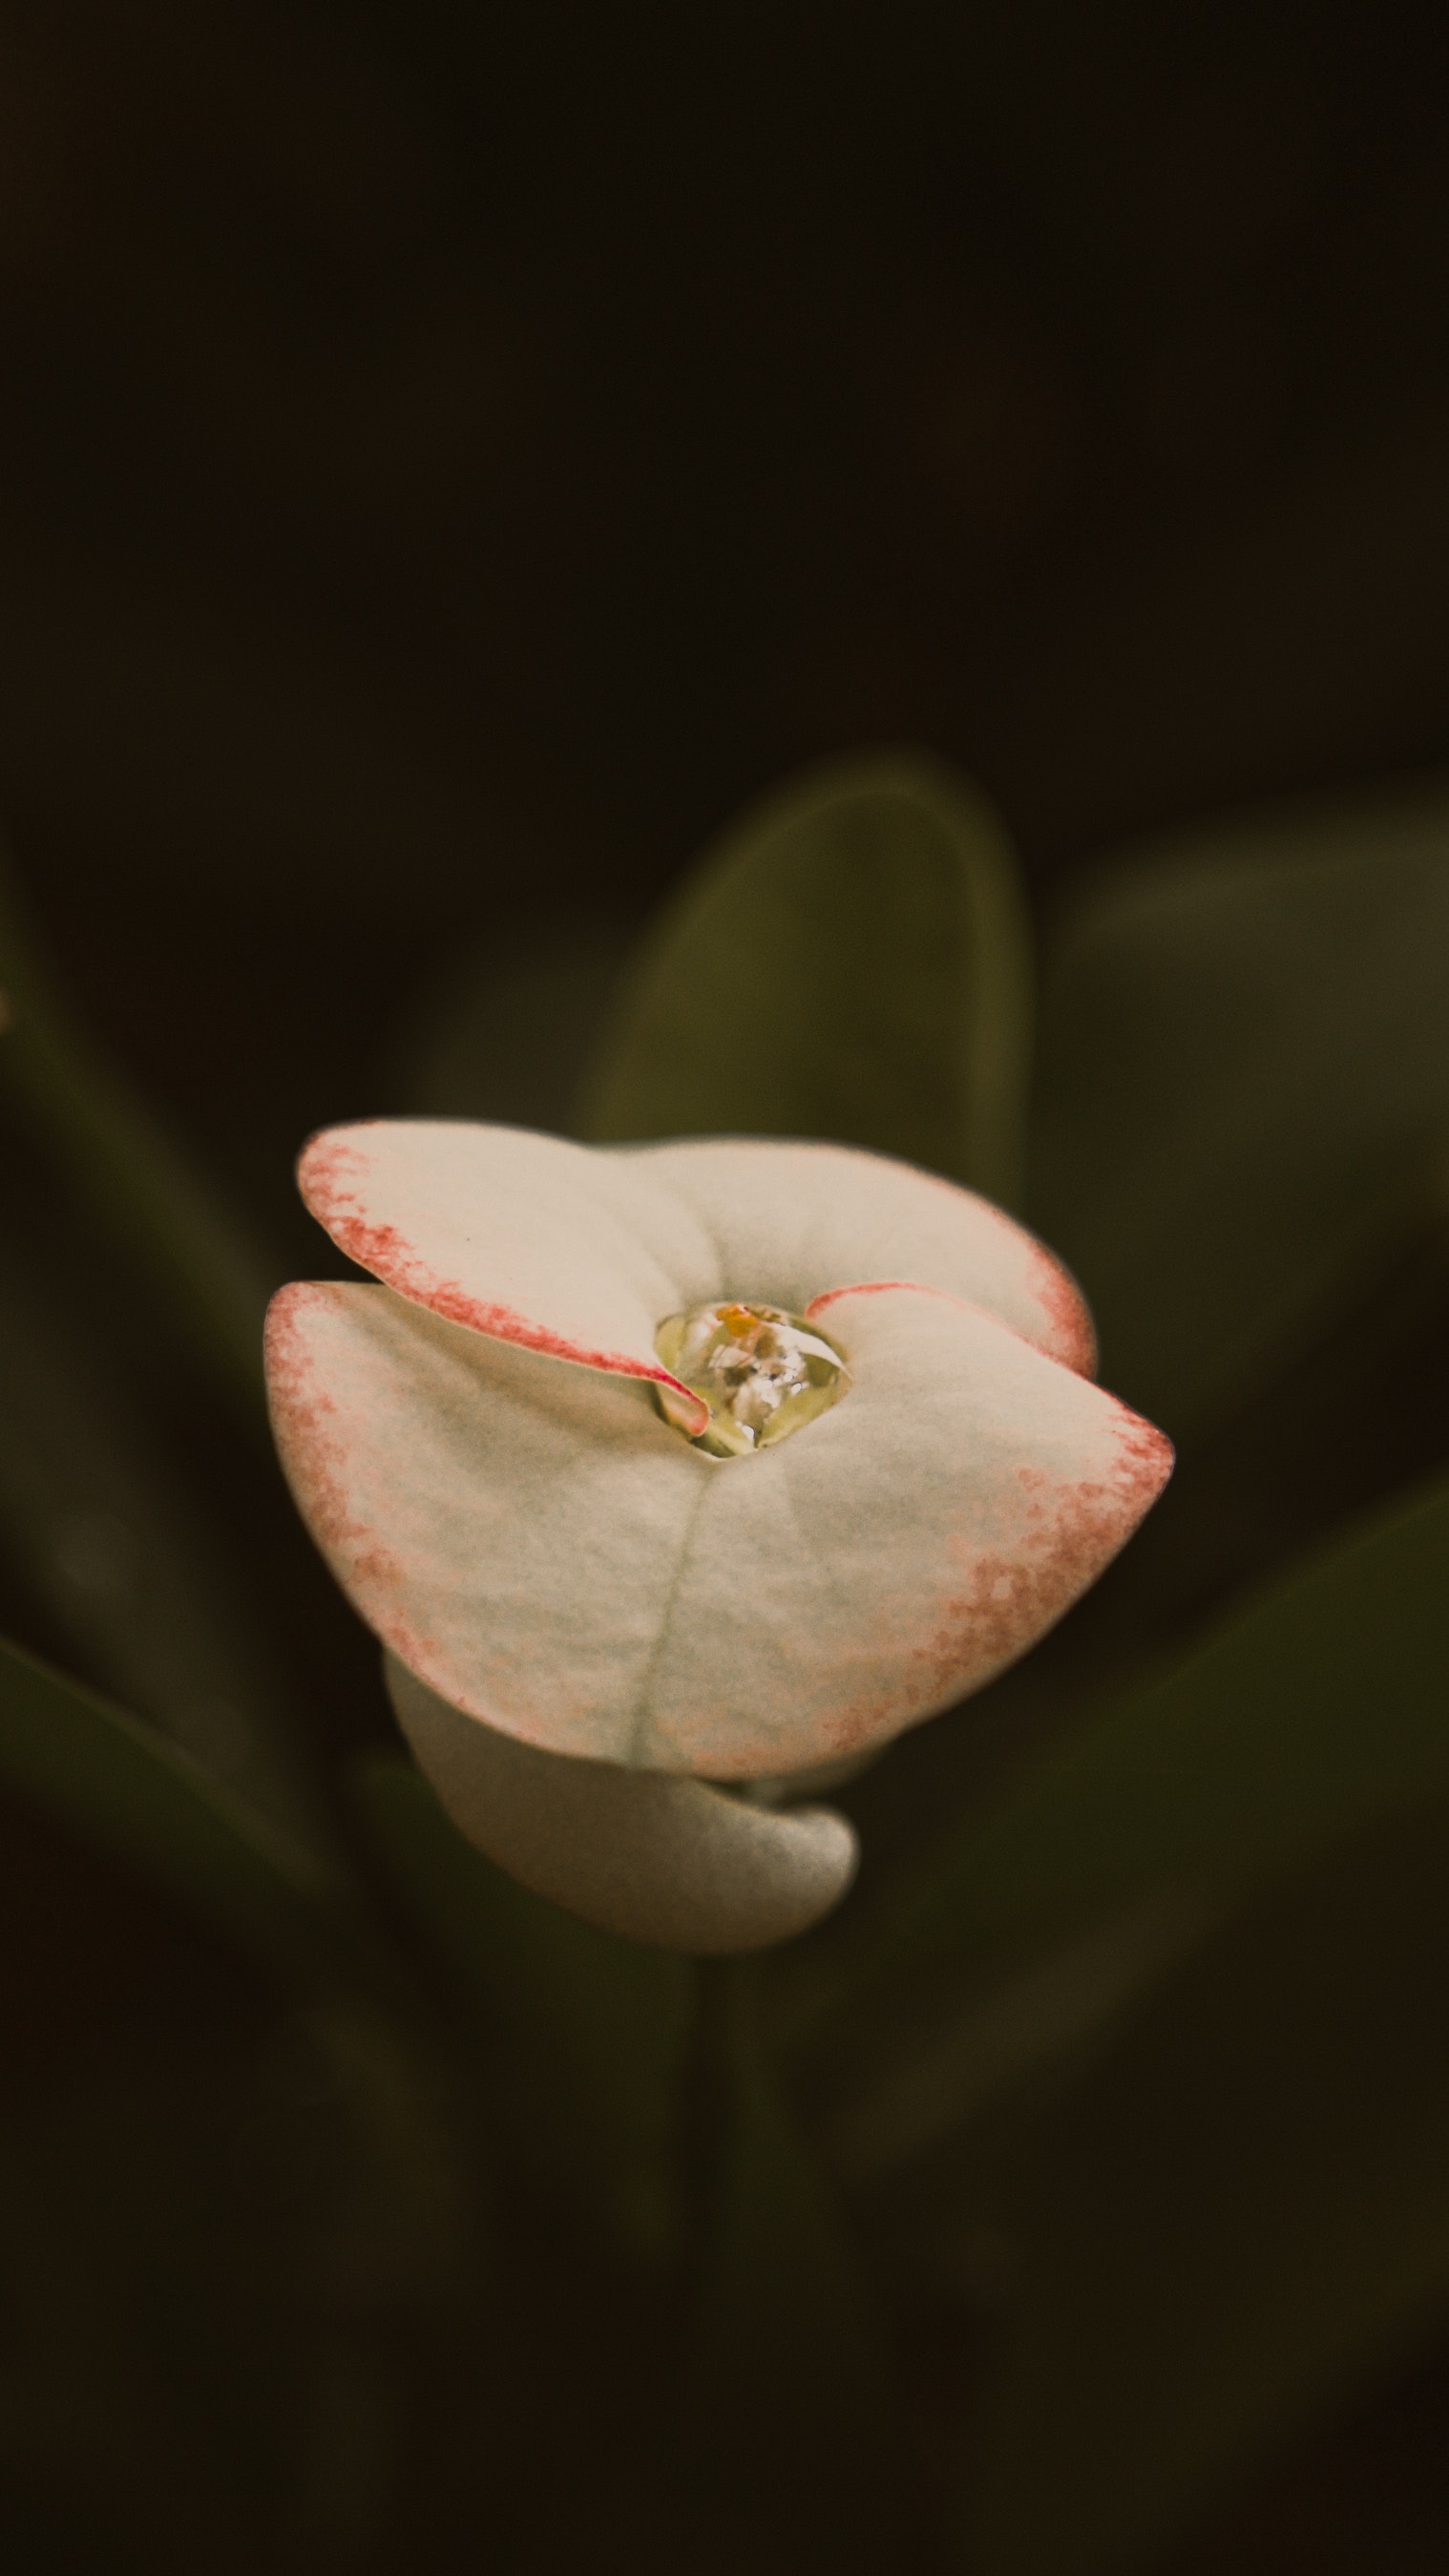
natural, plant, flower, petal, terrestrial plant, giant white arum lily, flowering plant, Pedicel, liquid, nail, macro photography, peach, arum, bud, alismatales, plant stem, still life photography, arum family, lily family, wildflower, pollen, fashion accessory